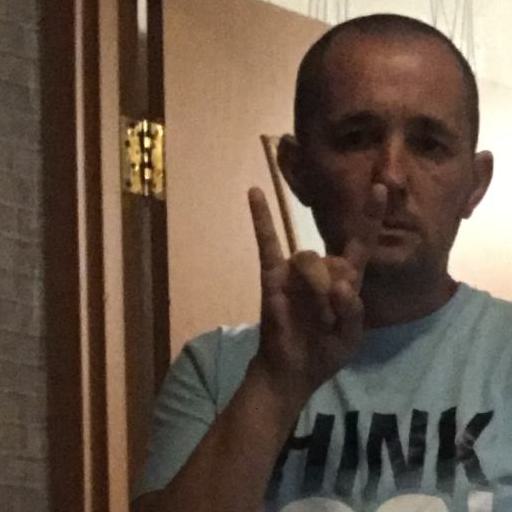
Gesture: rock